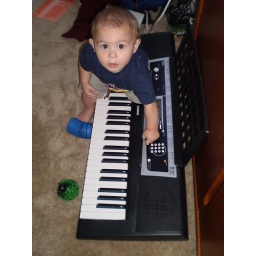
Kyle tries the keyboard in Dad's home office.